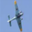
Label: airplane